F Company, 310th Infantry Regiment (United States)

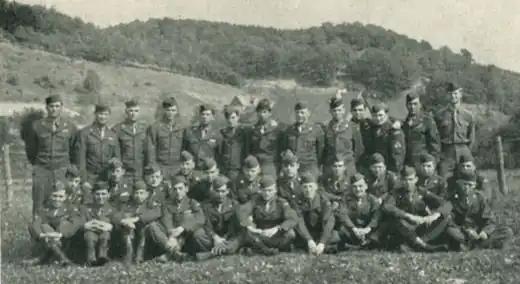
2nd Platoon: Standing: Ritz, Hampton, Bellinger, Long, Booth, Haney, Sandourl, Sass, Atkinson, Schaffner, Erkelenz, Farnworth, Lt. Barton Second row: Risner', Blevins, Koeppel, Andersen, Fizien, Khors, Itoney, Janes, Best, Kowalski, Davis First row: Zigler, Hutchison, Riches, Oechsli, Adams, McLean, McLoughlim, Skillicorn, Gard, Parrish

S/Sgt. Joseph A. Saba Sr. was born on 23 Jan 1922 in Oneida County, New York. Saba enlisted in the US Army on 10 Sep 1940. He served as a light mortar gunner; during the 1st Battle of Kesternich, he administered medical aid to wounded soldiers and used old sheets and clothing found in a house for bandages. He married Rose Roy on 3 Oct 1959 in Utica, New York. He passed away on 29 Jun 1991, aged 69. His decorations include the Bronze Star & Oak Leaf Cluster, Purpleheart, and the Combat Infantryman Badge.